Hot plate welding

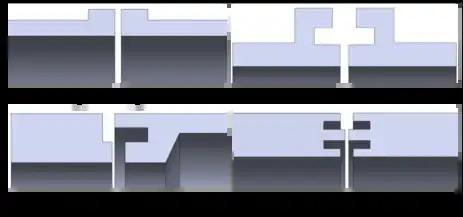
Thermoplastic Joint Designs

Hot plate welding machines are generally operated by pneumatic, hydraulic or electromechanical controls. Machines can be configured to perform welds with the faying surface in either the horizontal or vertical position. Longer components such as pipes are more commonly welded in the horizontal position whereas moldings with internal fittings such as a starter battery are welded in the vertical position. A proportional-integral-derivative (PID) controller also assists in maintaining desired temperatures during each process.